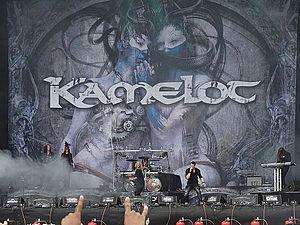
Kamelot est un groupe de power metal américain, originaire de Tampa, en Floride. Il est initialement fondé en 1991 par le guitariste Thomas Youngblood et le batteur Richard Warner. Au début de sa carrière, le groupe signe un contrat avec le label Noise Records, et se fait connaître en pleine renaissance du heavy metal mélodique au milieu des années 1990.